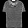
Label: T - shirt / top